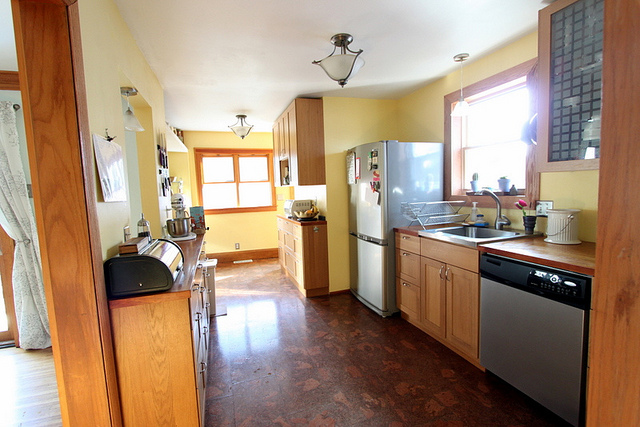
user: Given an image and a question. Answer the question in a short answer. Question: What can this silver device clean? Short Answer:
assistant: dish